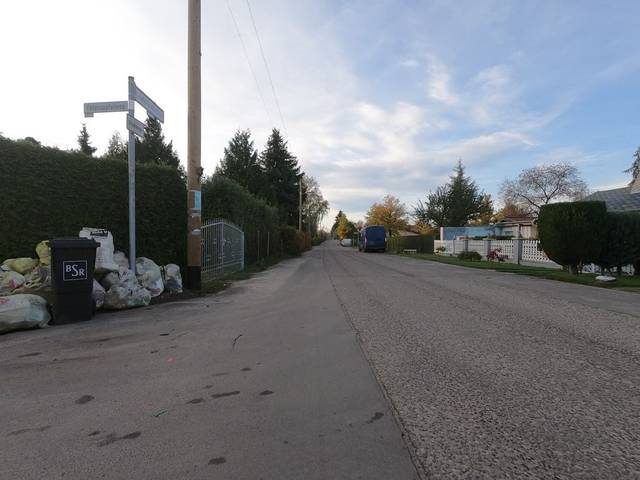
Region: Germany
Coordinates: 52.604, 13.443